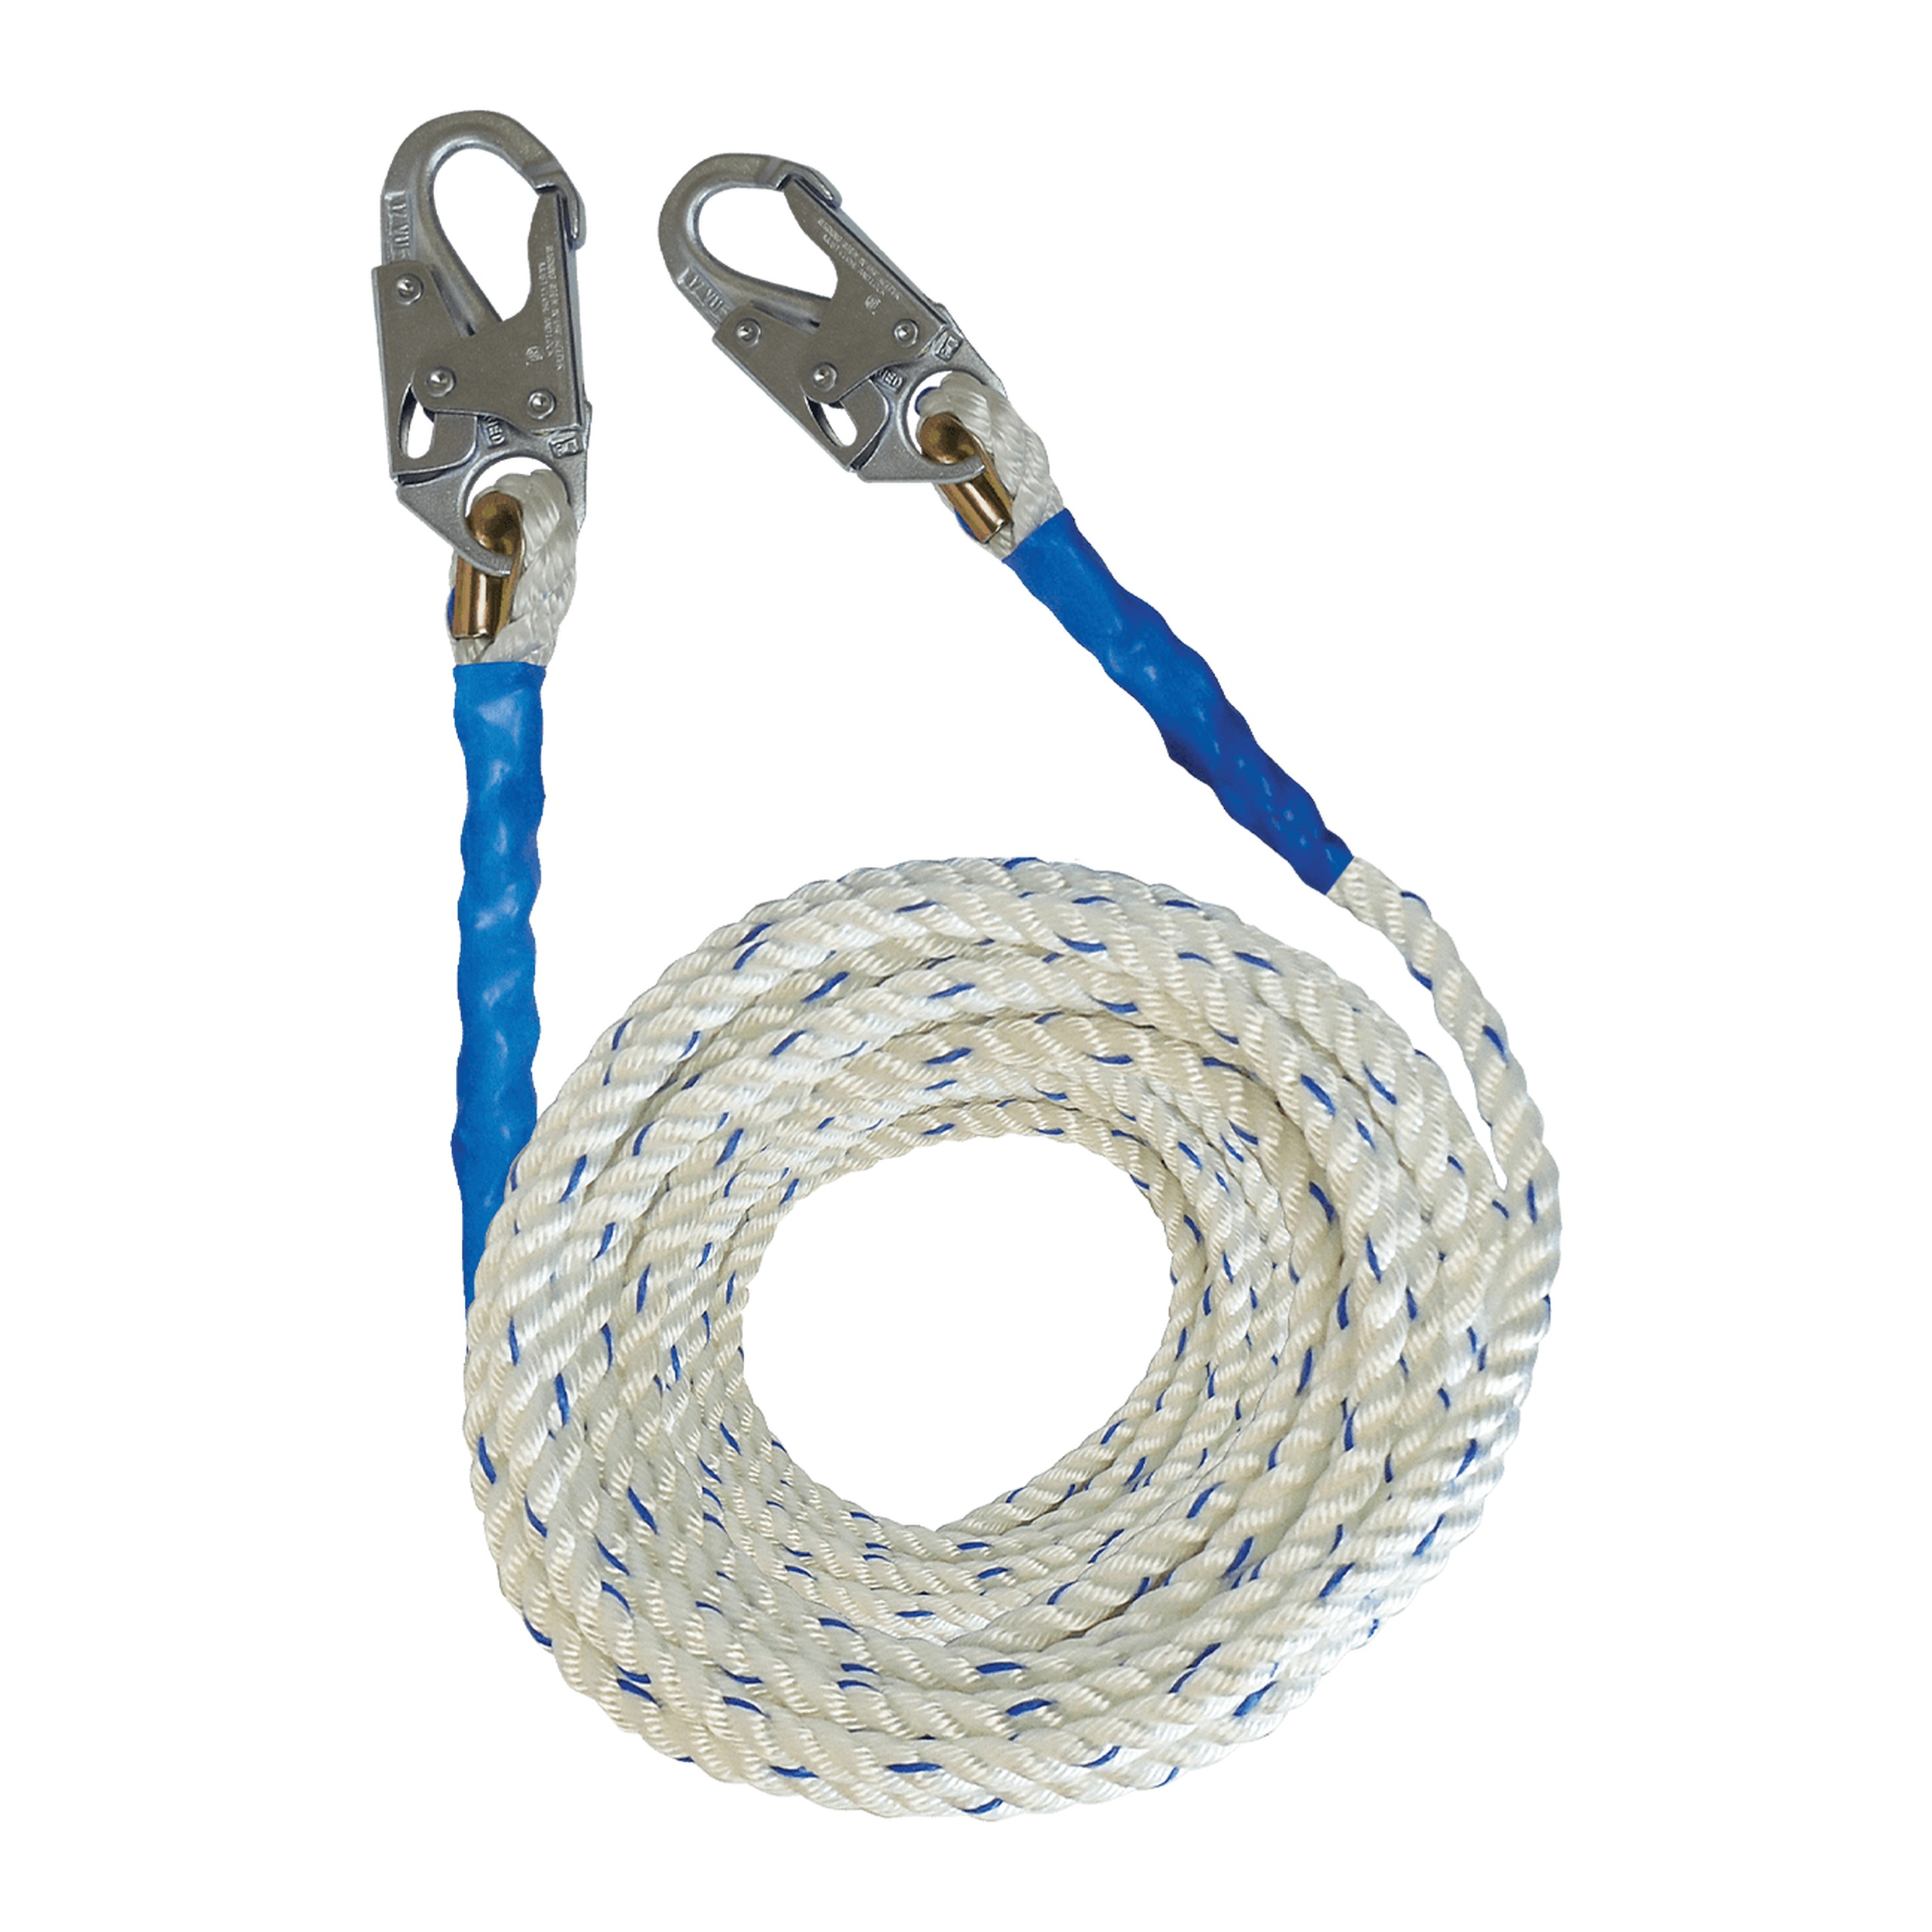
FallTech Premium Polyester Blend Vertical Lifeline with Double-hooks (each)
Constructed with 5/8" low-stretch 3-strand twisted rope Premium polyester blend reduces kinking and hockling. Steel thimble and splice-protecting shrink tube are included for lasting durability Includes alloy steel snap hook for anchorage connection Complies with ANSI Z359.15-2014 Rope 3-strand twisted polyester blend; 5,000 lb min. Connectors Plated alloy steel; 5,000 lb min. static strength with 3,600 lb gate strength Thimbles Plated carbon steel Static Strength 5,000 lb min. ANSI User Capacity 130 to 310 lb max. OSHA User Capacity 130 to 310 lb max.
Brand: FallTech
Category: Business & Industrial > Work Safety Protective Gear > Work Safety Tethers > Anchorage Work Safety Tethers